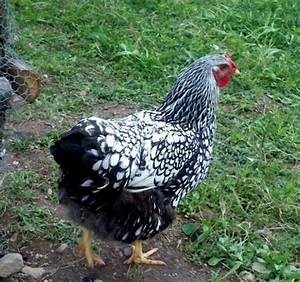
Label: chicken